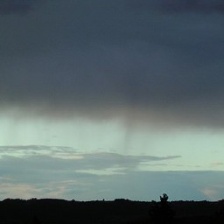
Cloud type: Nimbostratus